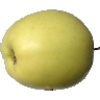
Label: Apple Golden 2